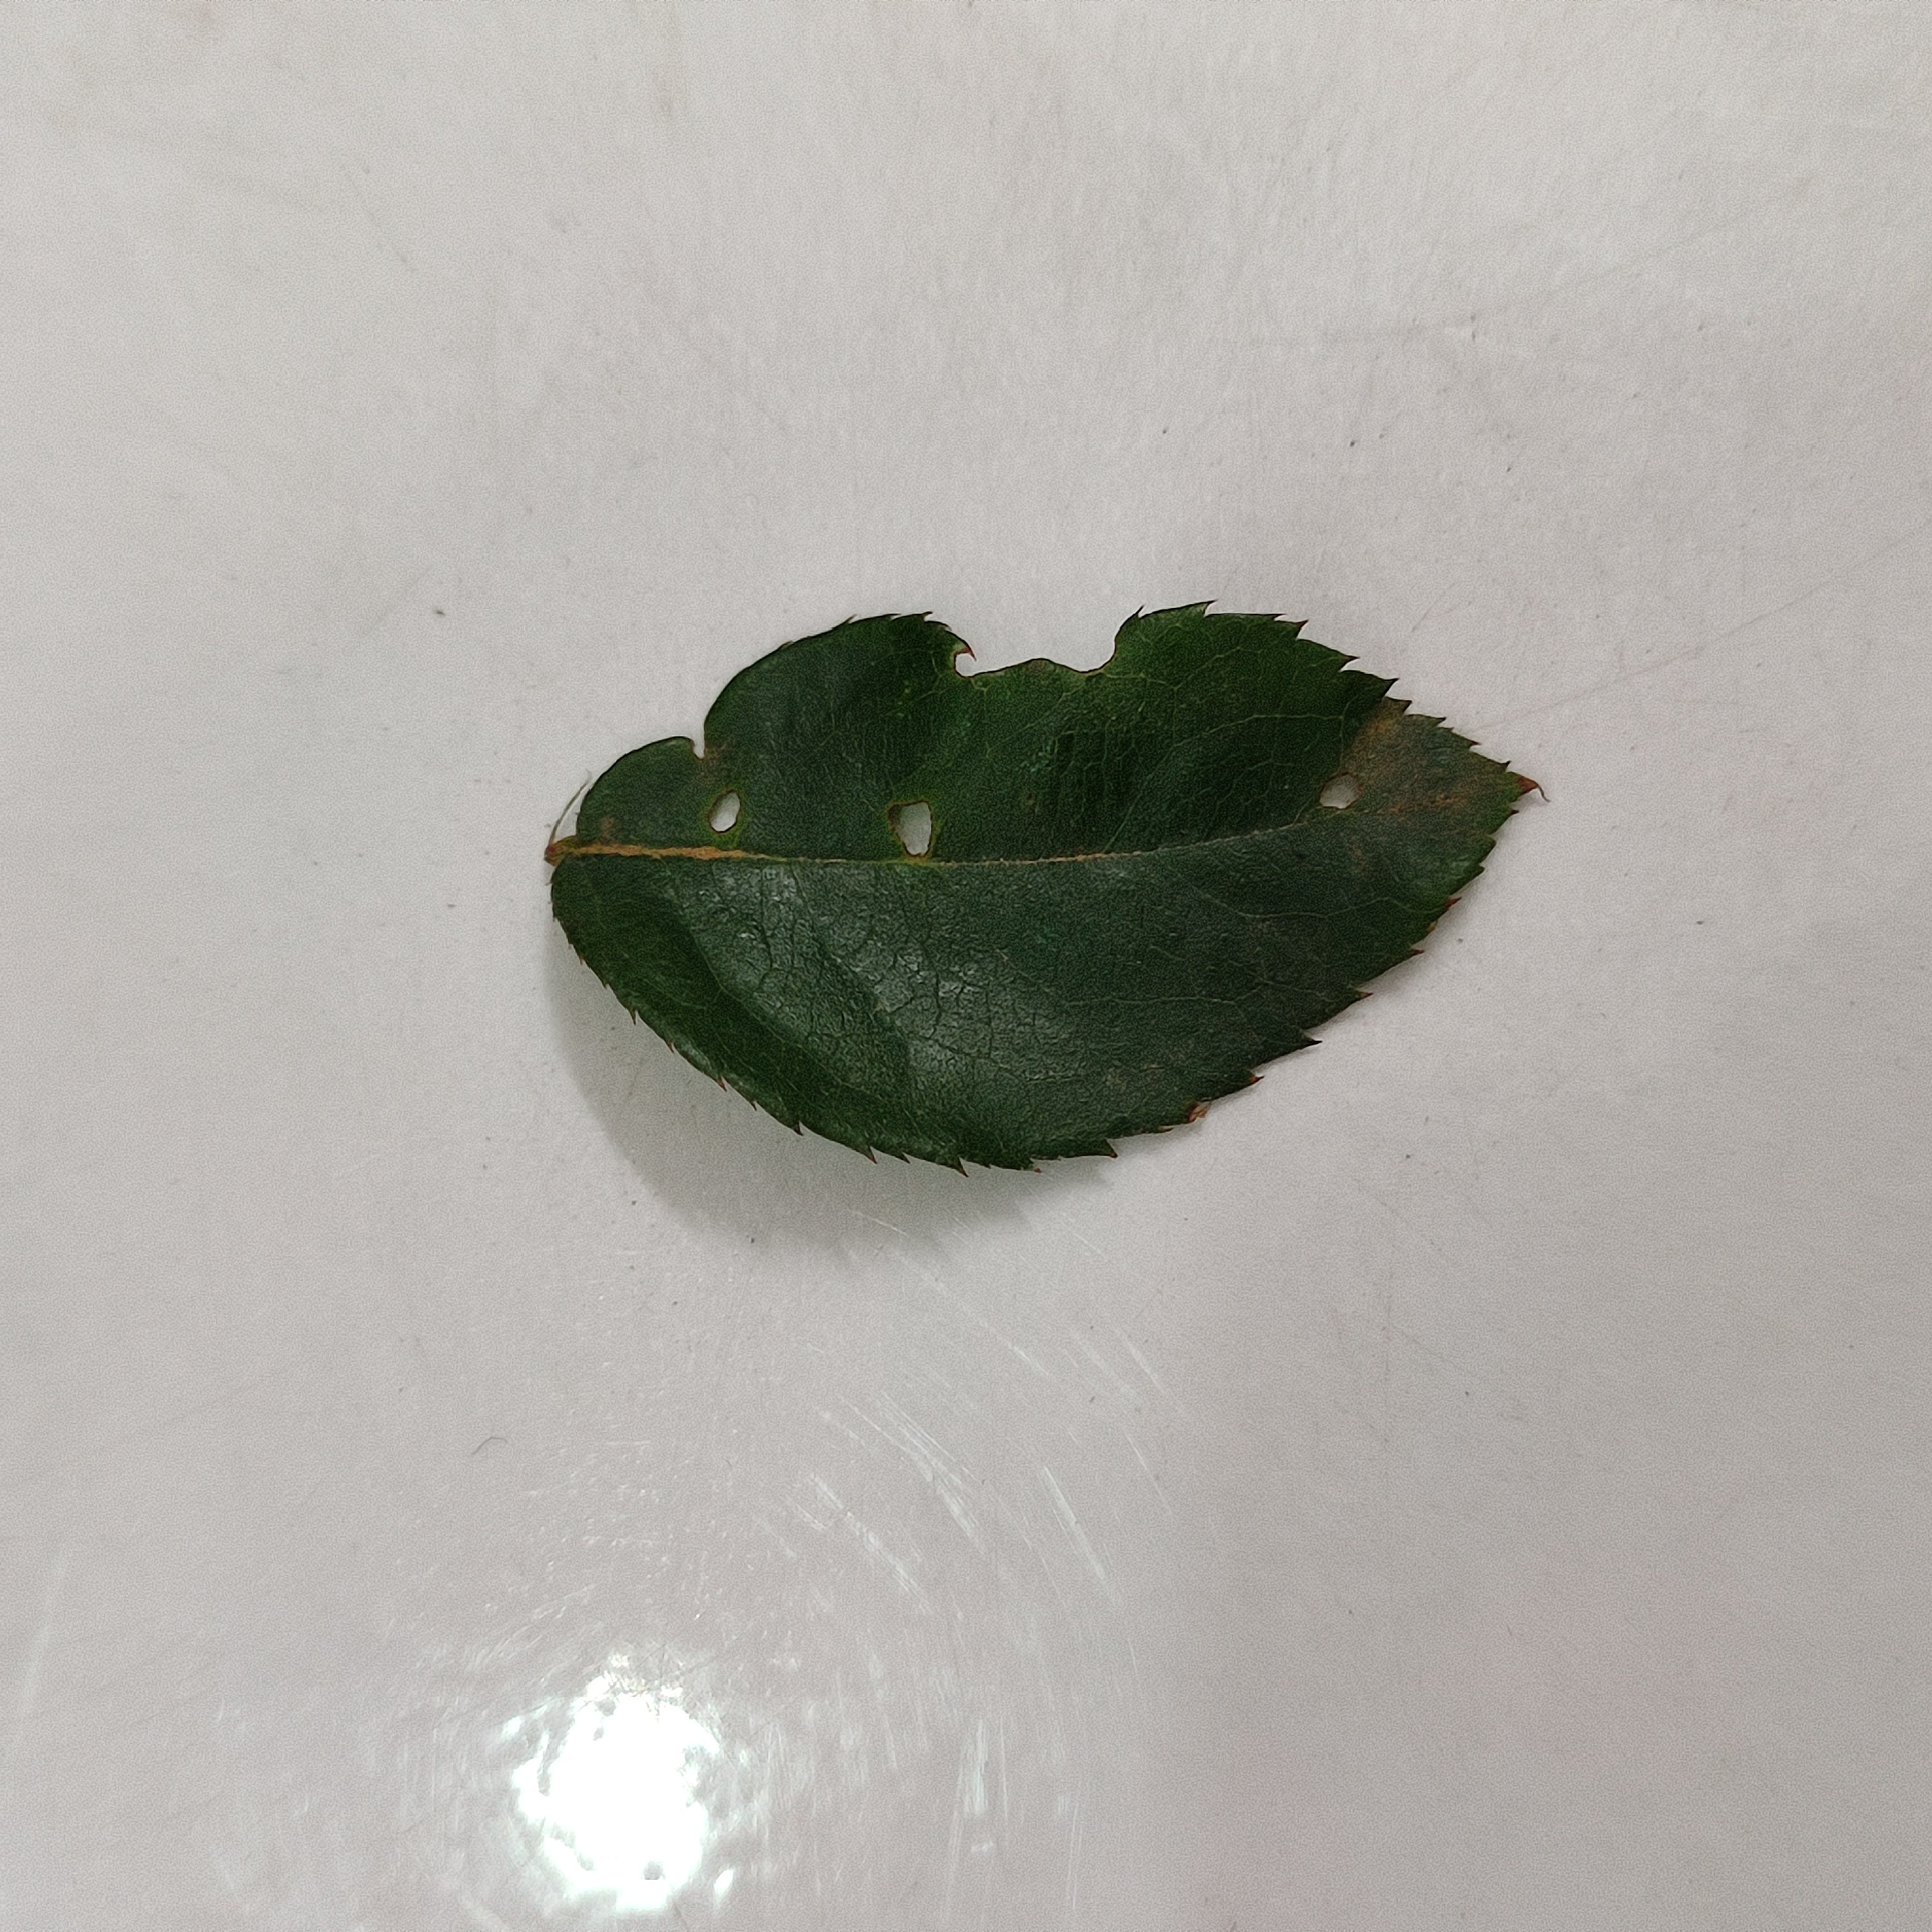
Label: Insect Hole